Michael Rostovtzeff

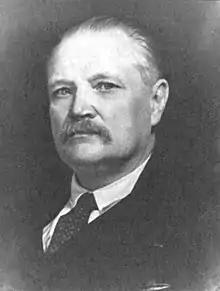
Michael Rostovtzeff

Mikhail Ivanovich Rostovtzeff, or Rostovtsev (– October 20, 1952), was a Russian historian whose career straddled the 19th and 20th centuries and who produced important works on ancient Roman and Greek history. He served as president of the American Historical Association in 1935. He was also a member of the Russian Academy of Science, the American Academy of Arts and Sciences, and the American Philosophical Society.